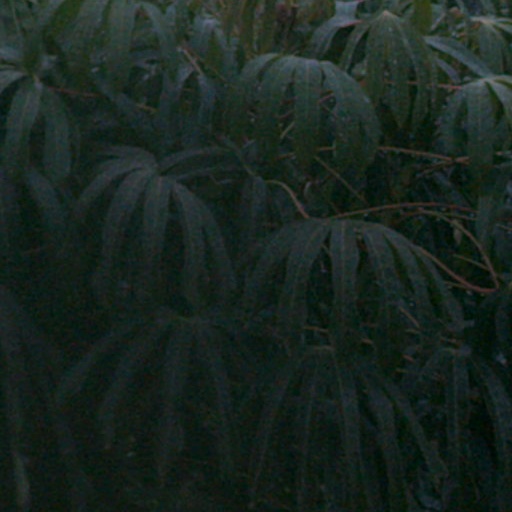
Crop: cassava